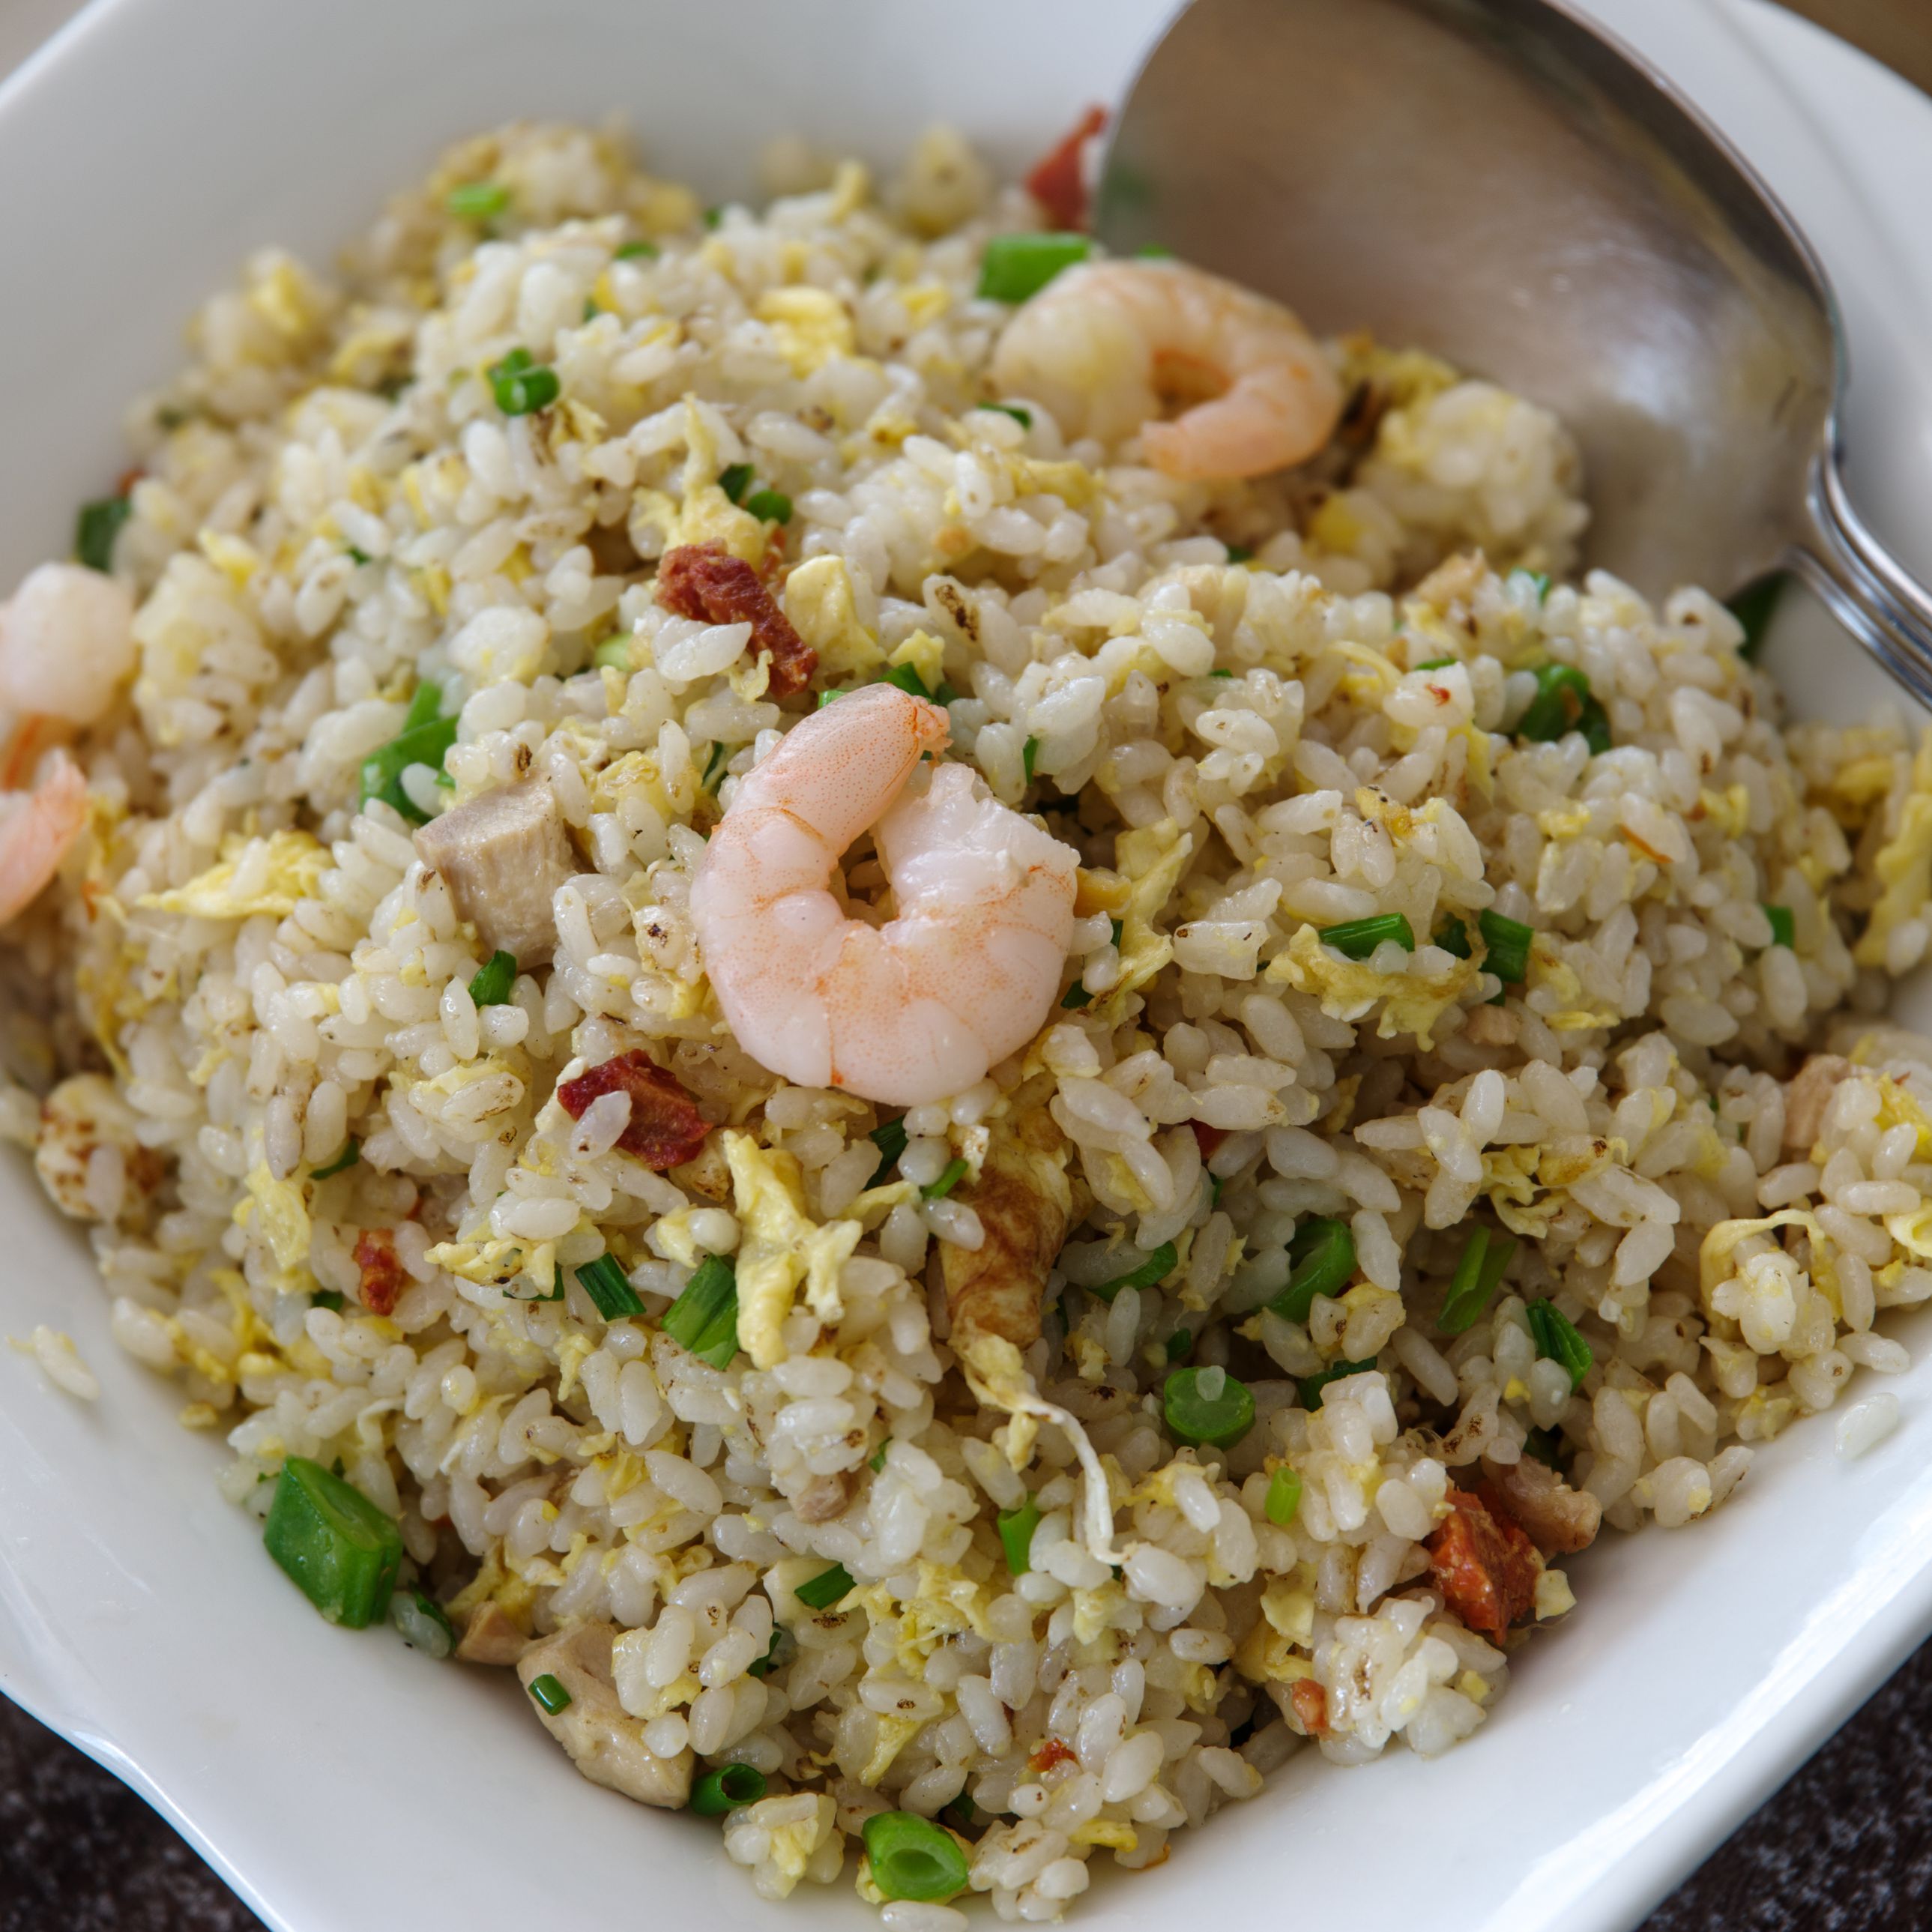
Dish: fried_rice